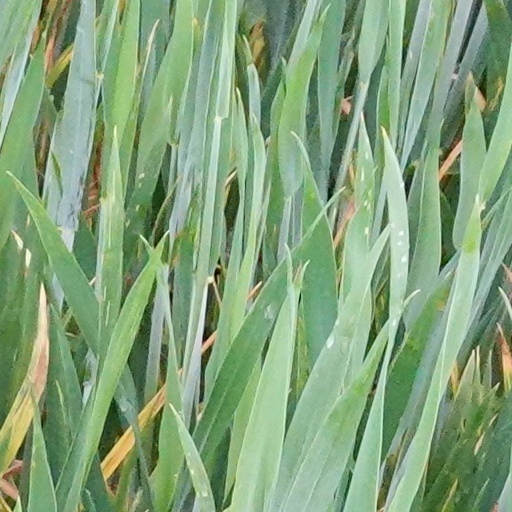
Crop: wheat